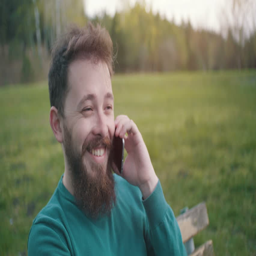
man talking on the phone in the park